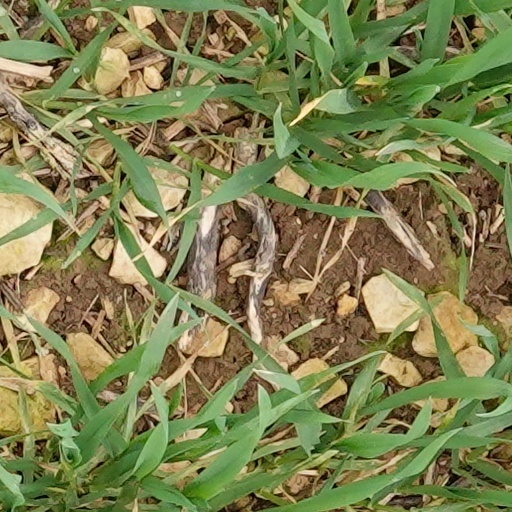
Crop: wheat